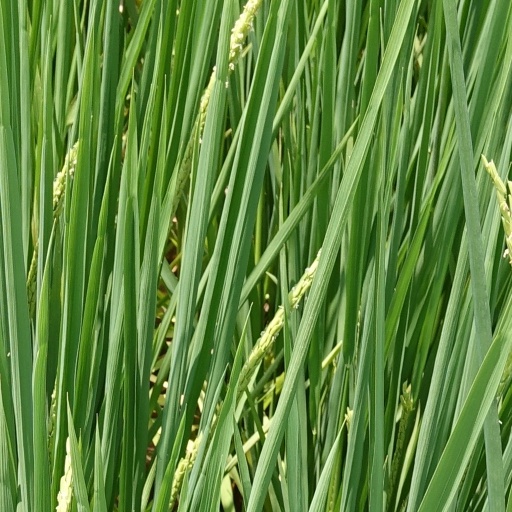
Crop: rice